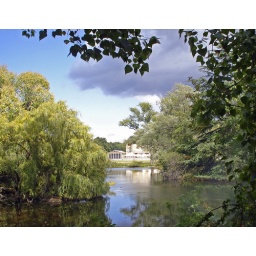
This ornamental lake is fed by water piped in from the Serpentine